Great Chinese Famine

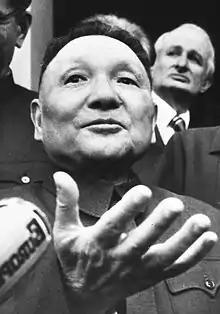
Deng Xiaoping

In December 1978, Deng Xiaoping became the new Paramount Leader of China and launched the historic Reform and opening up program which fundamentally changed the agricultural and industrial system in China. Until the early 1980s, the Chinese government's stance was that the famine was largely a result of a series of natural disasters compounded by several planning errors, reflected by the name "Three Years of Natural Disasters". During the "Boluan Fanzheng" period in June 1981, the Chinese Communist Party (CCP) officially changed the name to "Three Years of Difficulty", and stated that the famine was mainly due to the mistakes of the Great Leap Forward as well as the Anti-Right Deviation Struggle, in addition to some natural disasters and the Sino-Soviet split. Academic studies on the Great Chinese Famine also became more active in mainland China after 1980, when the government started to release some demographic data to the public. A number of high-ranking Chinese officials had expressed their views on the famine: